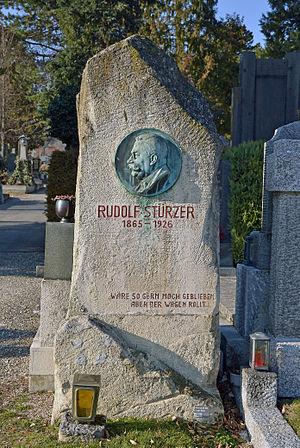
Le cimetière de Grinzing en allemand : Grinzinger Friedhof est un cimetière situé à Grinzing, un quartier de Döbling, le dix-neuvième arrondissement de la ville de Vienne, en Autriche.